Lars Johannes Irgens

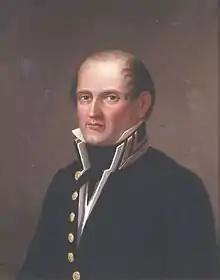
Lars Johannes Irgens

Lars Johannes Irgens (9 October 1775 – 22 April 1830) was a Norwegian jurist and public official. He served as a representative at the Norwegian Constitutional Assembly.